Tank desant

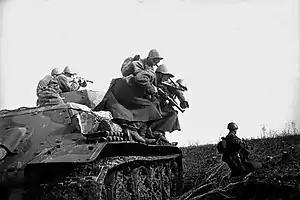
Red Army soldiers dismounting a T-34 tank, 1942

Tank desant ("tankovyy desant") is a military combined arms tactic where infantry soldiers ride into an attack on tanks, then dismount to fight on foot in the final phase of the assault. Note that this differs from infantry troops merely riding on tanks as a form of ad-hoc transportation. "Desant" (from the , "to disembark") is a pan-Slavic general term for airborne forces and amphibious warfare.